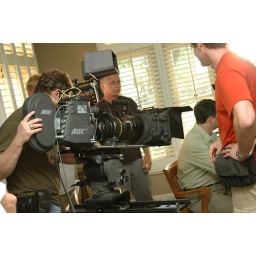
Moving in to shoot the computer screen